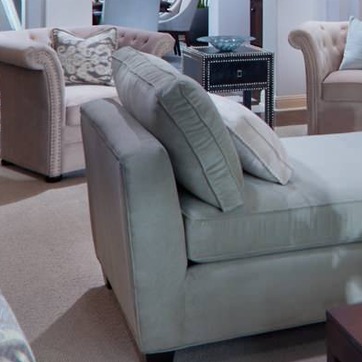
Material: fabric